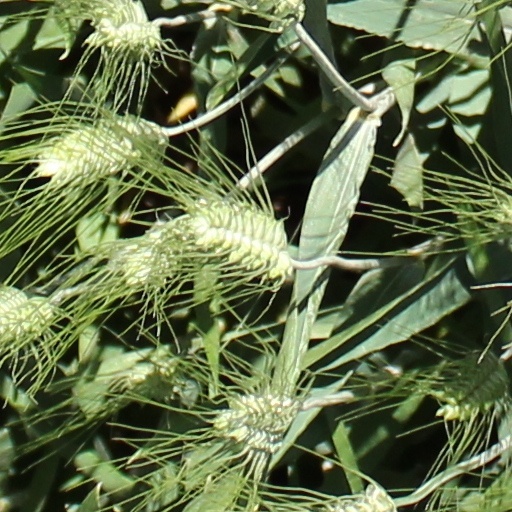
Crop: wheat